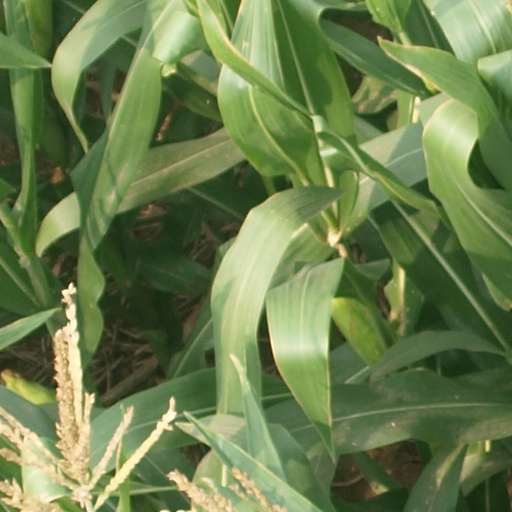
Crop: maize; corn